Inanna

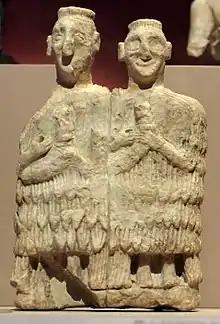
Ancient Sumerian statuette of two priests, dating to 2450 BCE, found in the temple of Inanna at Mari

Inanna has posed a problem for many scholars of ancient Sumer due to the fact that her sphere of power contained more distinct and contradictory aspects than that of any other deity. Two major theories regarding her origins have been proposed. The first explanation holds that Inanna is the result of a syncretism between several previously unrelated Sumerian deities with totally different domains. The second explanation holds that Inanna was originally a Semitic deity who entered the Sumerian pantheon after it was already fully structured, and who took on all the roles that had not yet been assigned to other deities.